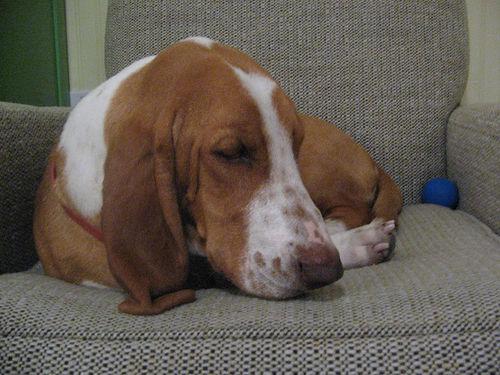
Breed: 241-n000100-basset